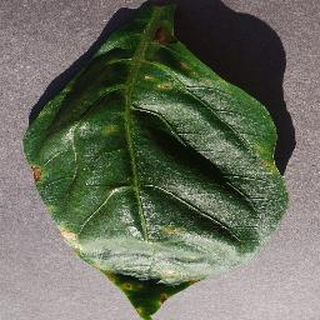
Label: bell_pepper_bacterial_spot